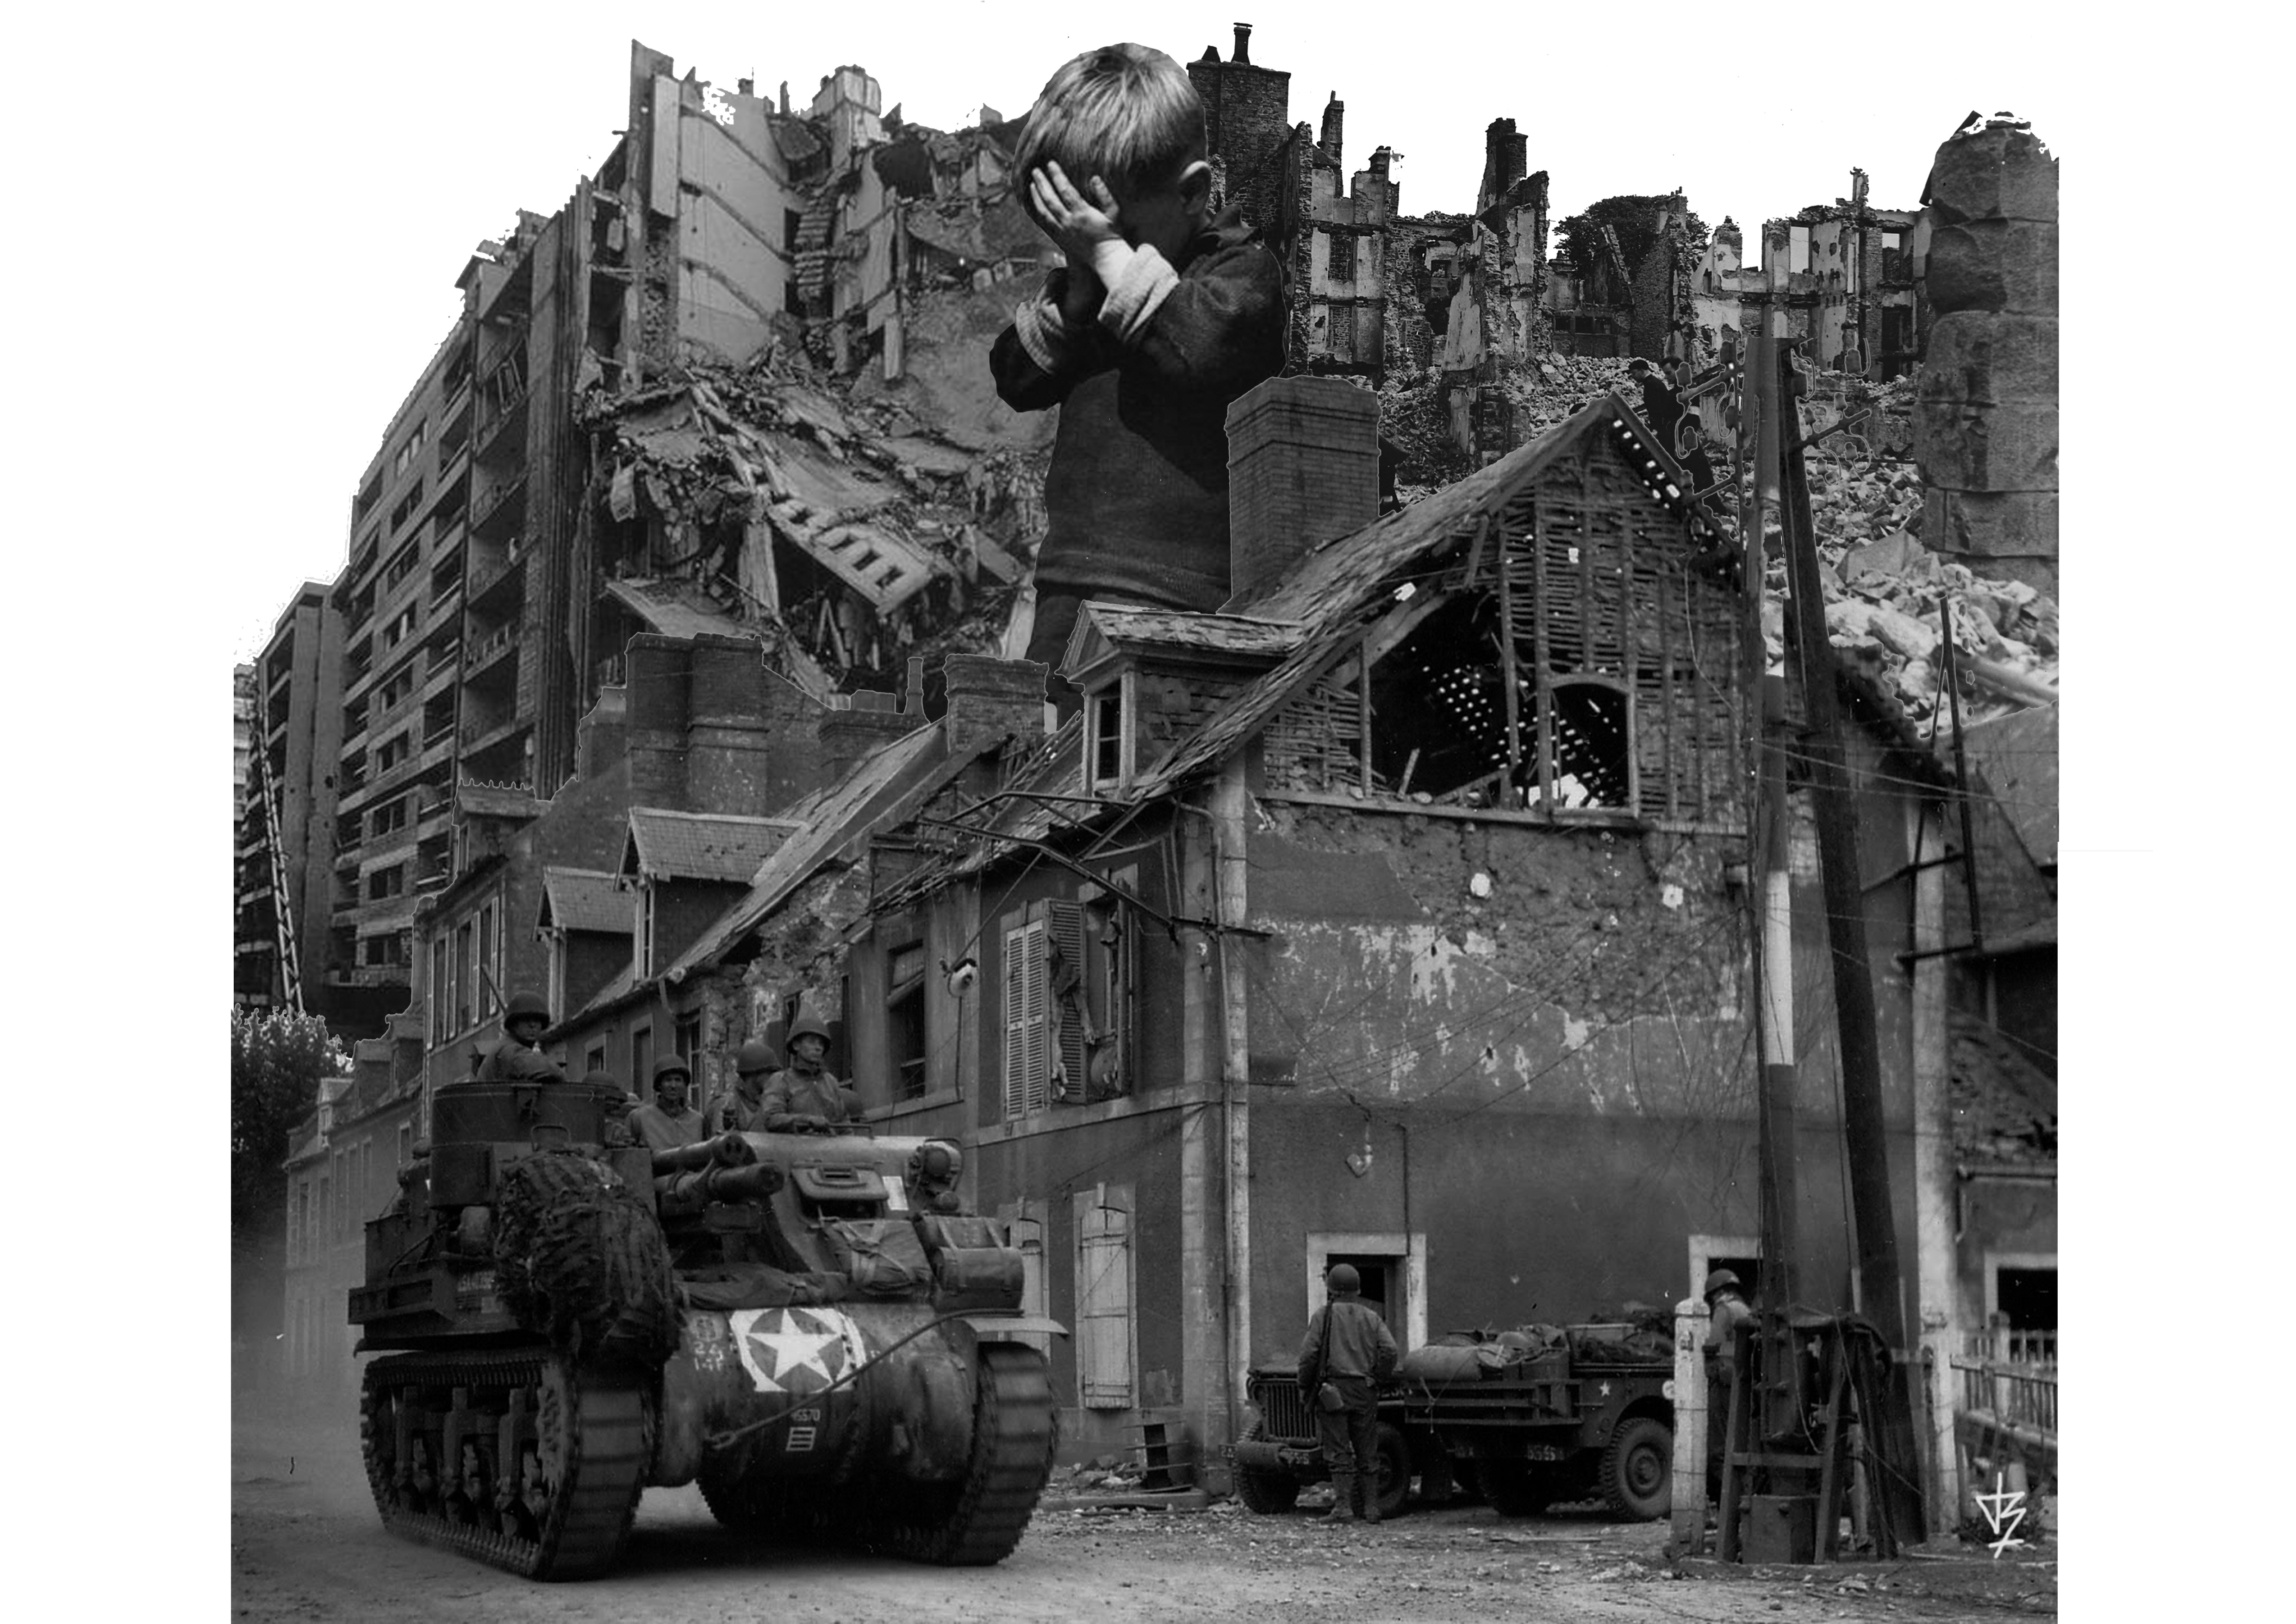
black and white, building, monochrome, war, ruins, collage, monochrome photography, eviction, digitalcollage